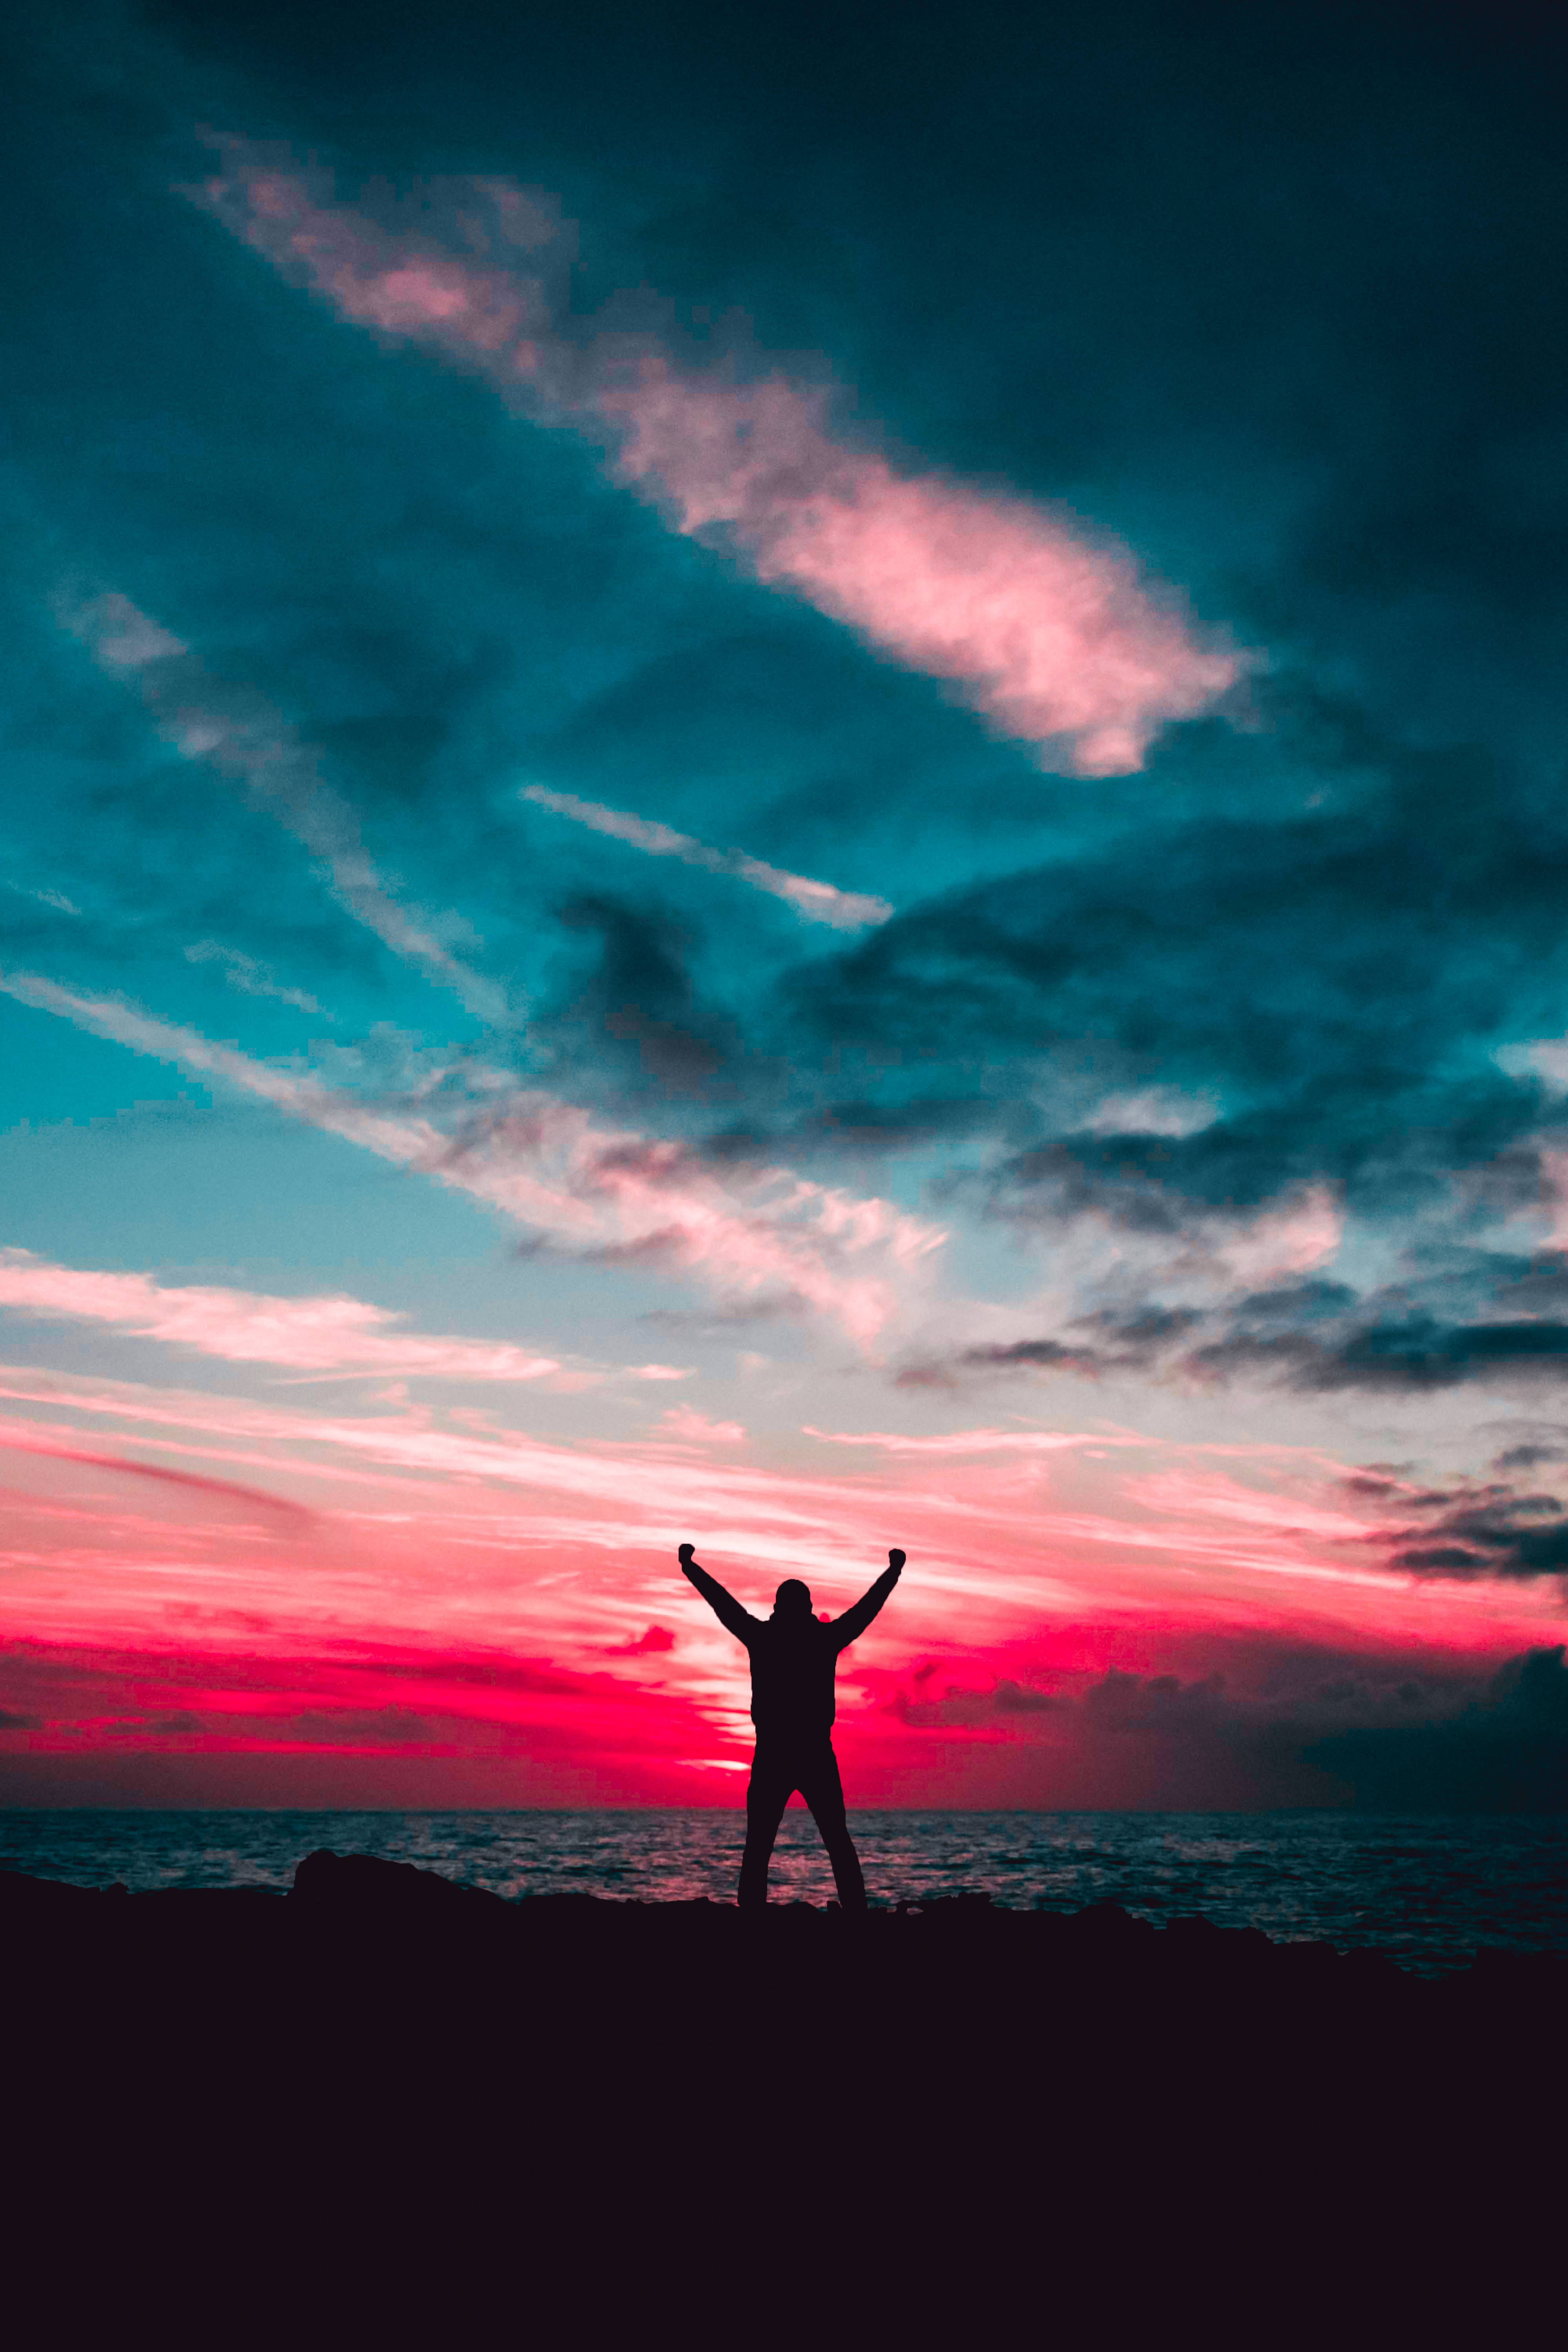
sunset, motivation, colors, portrait, night, sky, nature, horizon, cloud, sea, sunrise, atmosphere, afterglow, photography, atmosphere of earth, calm, phenomenon, morning, evening, silhouette, dusk, dawn, ocean, red sky at morning, water, meteorological phenomenon, stock photography, computer wallpaper